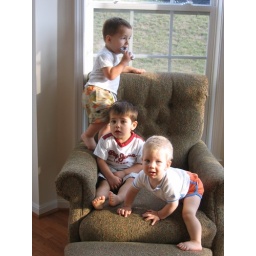
These boys got up on the chair all by themselves and started playing.